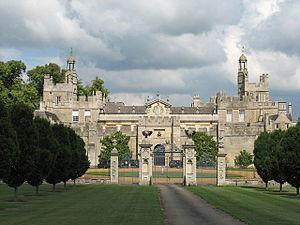
Charles Sackville-Germain, 5ᵉ duc de Dorset KG PC, nommé Charles Sackville entre 1767 et 1770, Charles Germain entre 1770 et 1785 et vicomte de Sackville entre 1785 et 1815, était un pair britannique, un courtisan et un politicien conservateur. Il a exercé les fonctions de grand écuyer entre 1821 et 1827, puis de nouveau brièvement en 1835.
Sir John Germain, 1ᵉʳ baronnet est un soldat britannique d'origine néerlandaise et homme politique qui siège à la Chambre des communes entre 1713 et 1718. Il est impliqué dans une liaison notoire avec la duchesse de Norfolk et est devenu très riche.